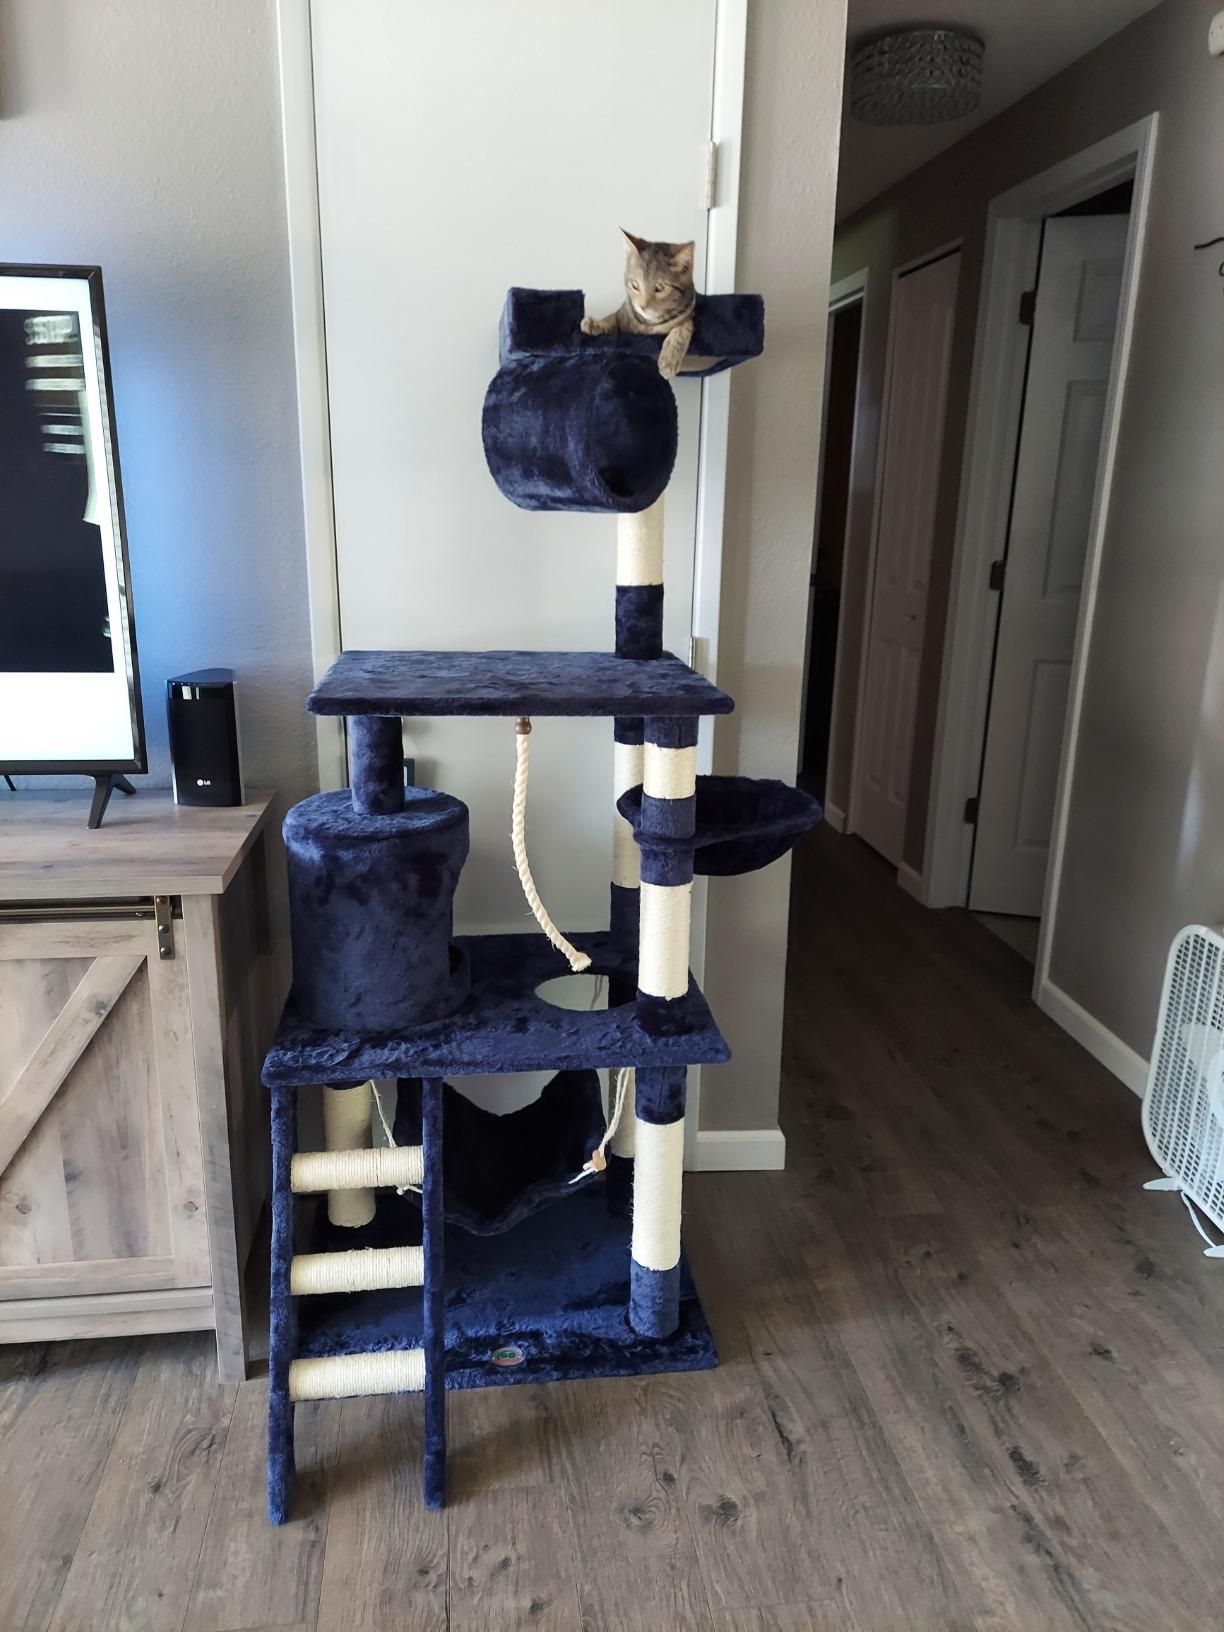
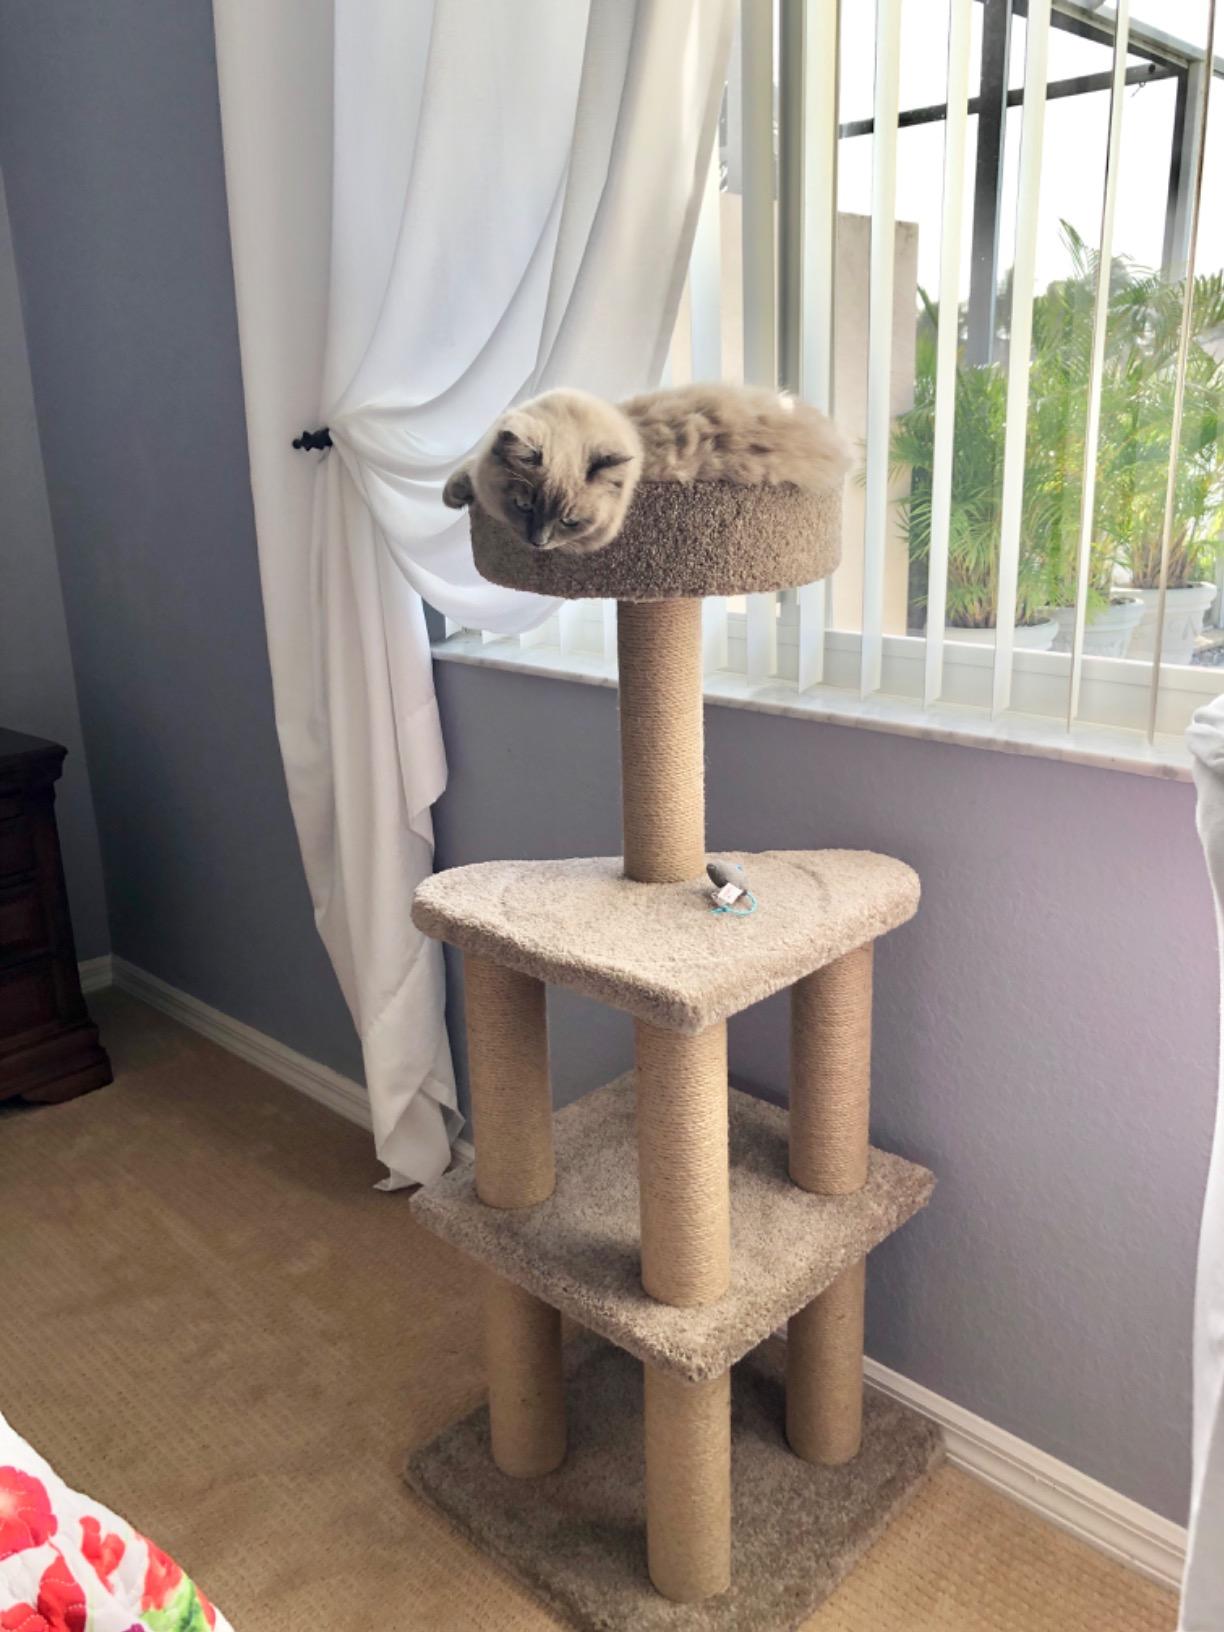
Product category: items_cat tree
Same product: no